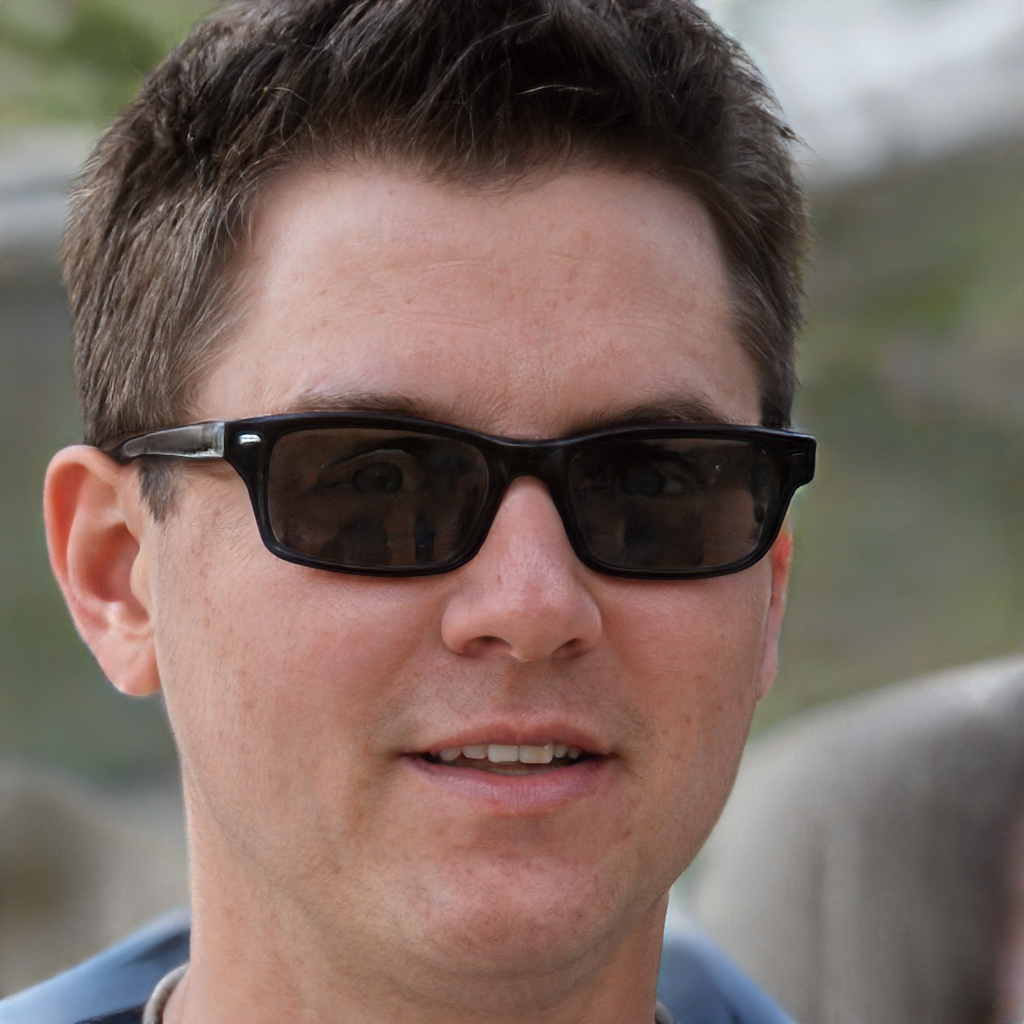
Label: Colored